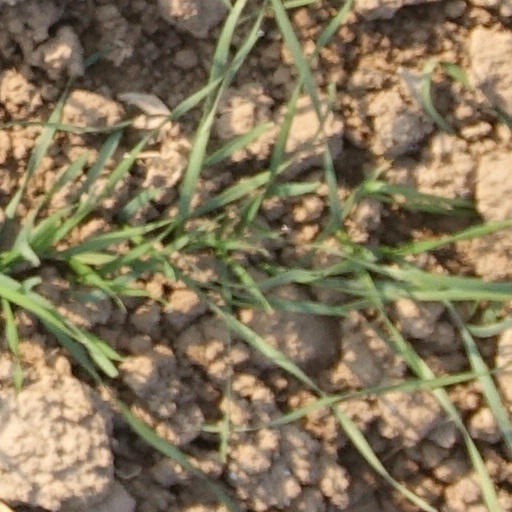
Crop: wheat